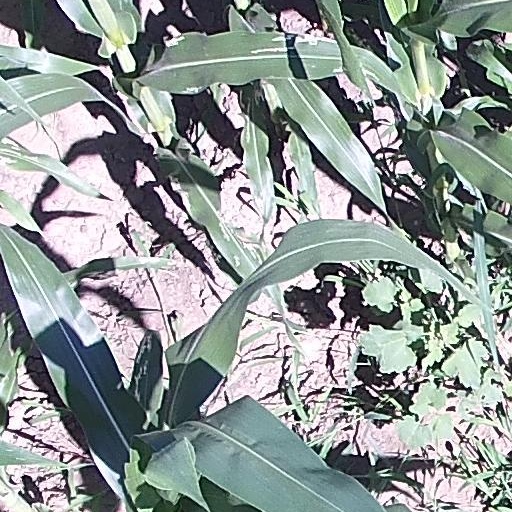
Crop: maize; corn